Sale Water Park

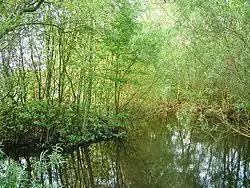
Area around the mud flats

From around 2000, the Dole started to become infested by the alien plant swamp stonecrop. The plant began to significantly reduce the value of the nature reserve to wading birds, so in 2005 major work was undertaken to remove it. The Dole was drained, all of the surface soil was removed and the area treated with herbicide before being allowed to return to marshland.